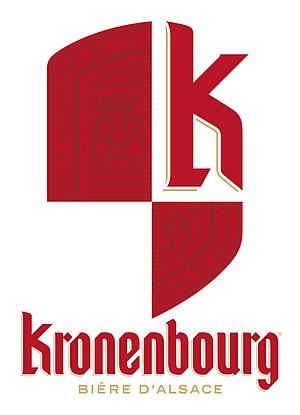
Logo de la marque Kronenbourg utilisé depuis 2019
Kronenbourg est la marque phare de Kronenbourg SAS, brasseur alsacien installé à Obernai dans le Bas-Rhin et appartenant aujourd'hui au groupe danois Carlsberg. Elle est la marque de bière la plus consommée en France, une bière sur trois vendue en France étant une Kronenbourg.